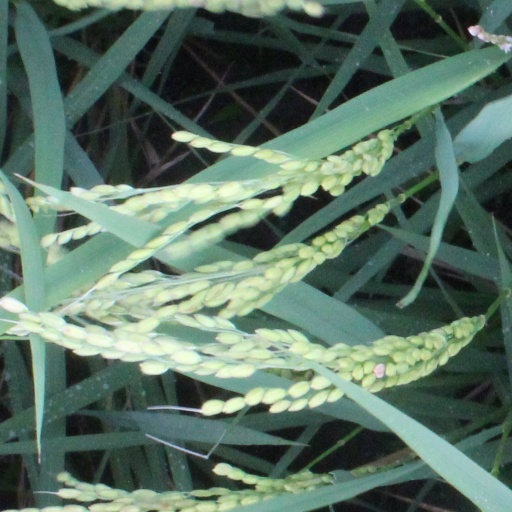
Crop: rice